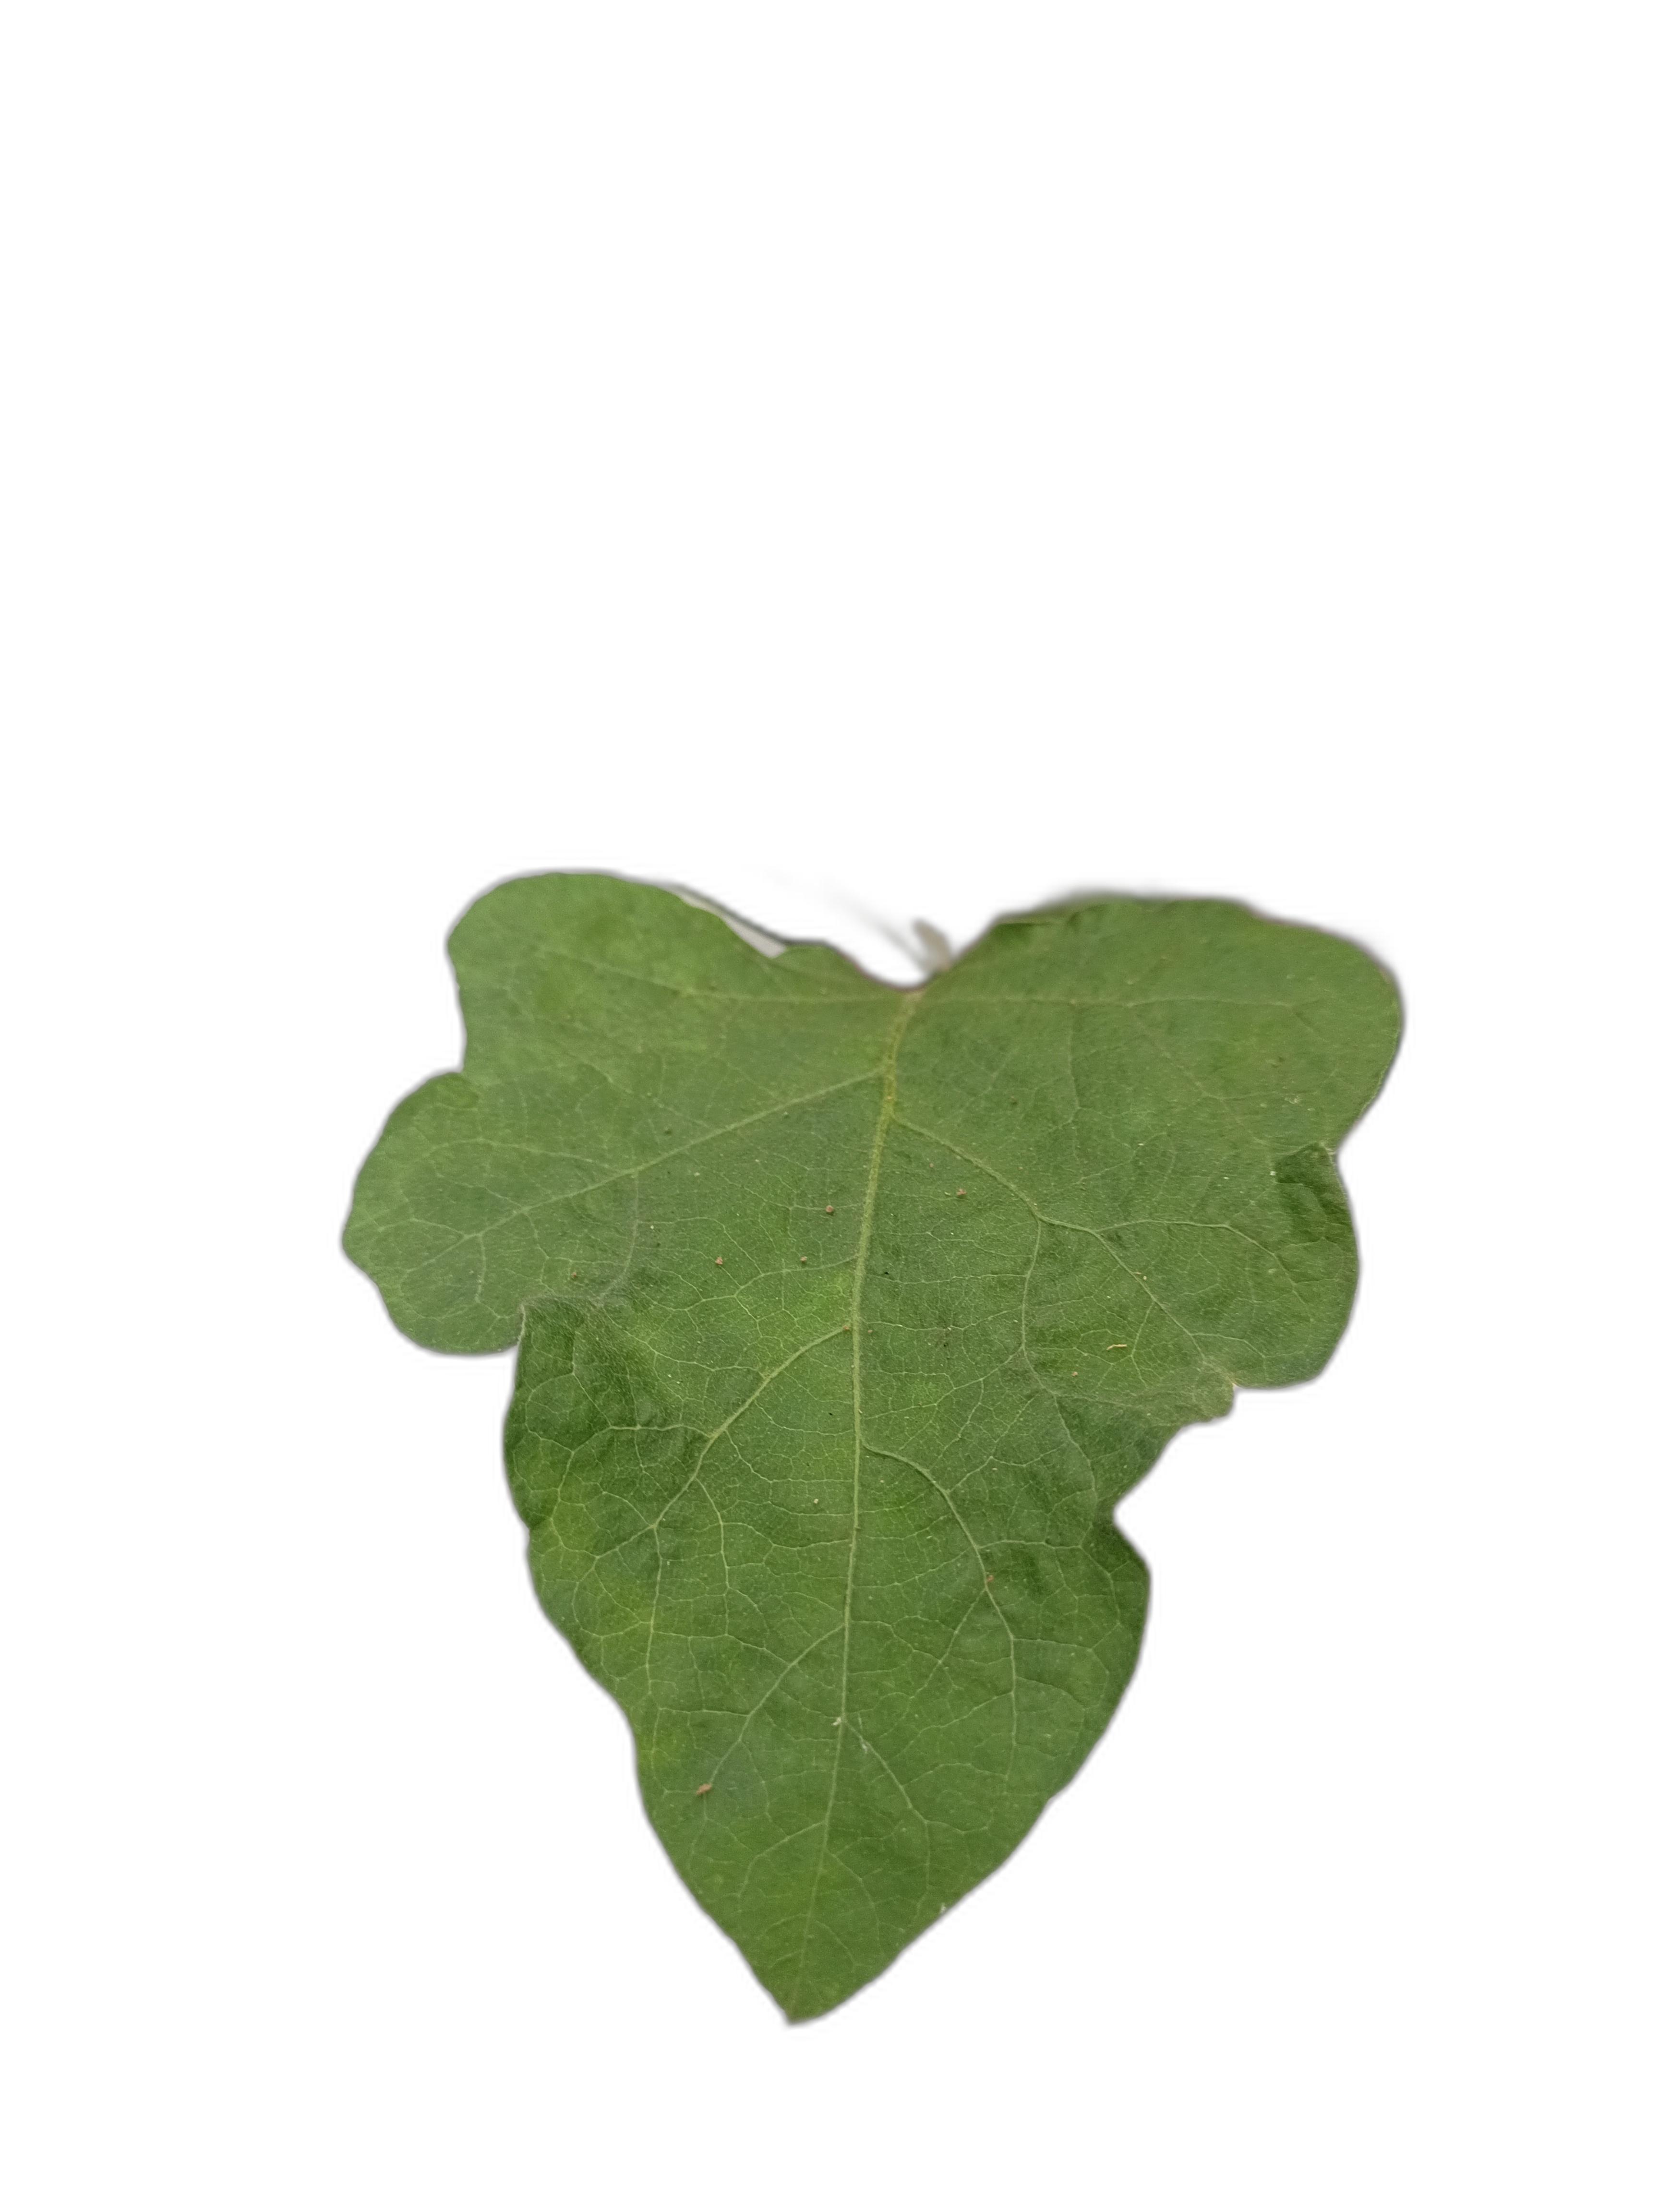
Label: Healthy Leaf